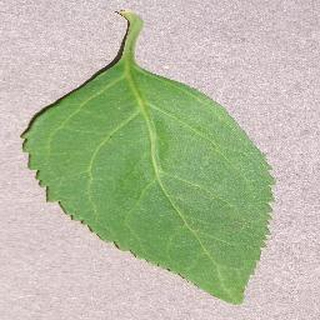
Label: healthy_cherry